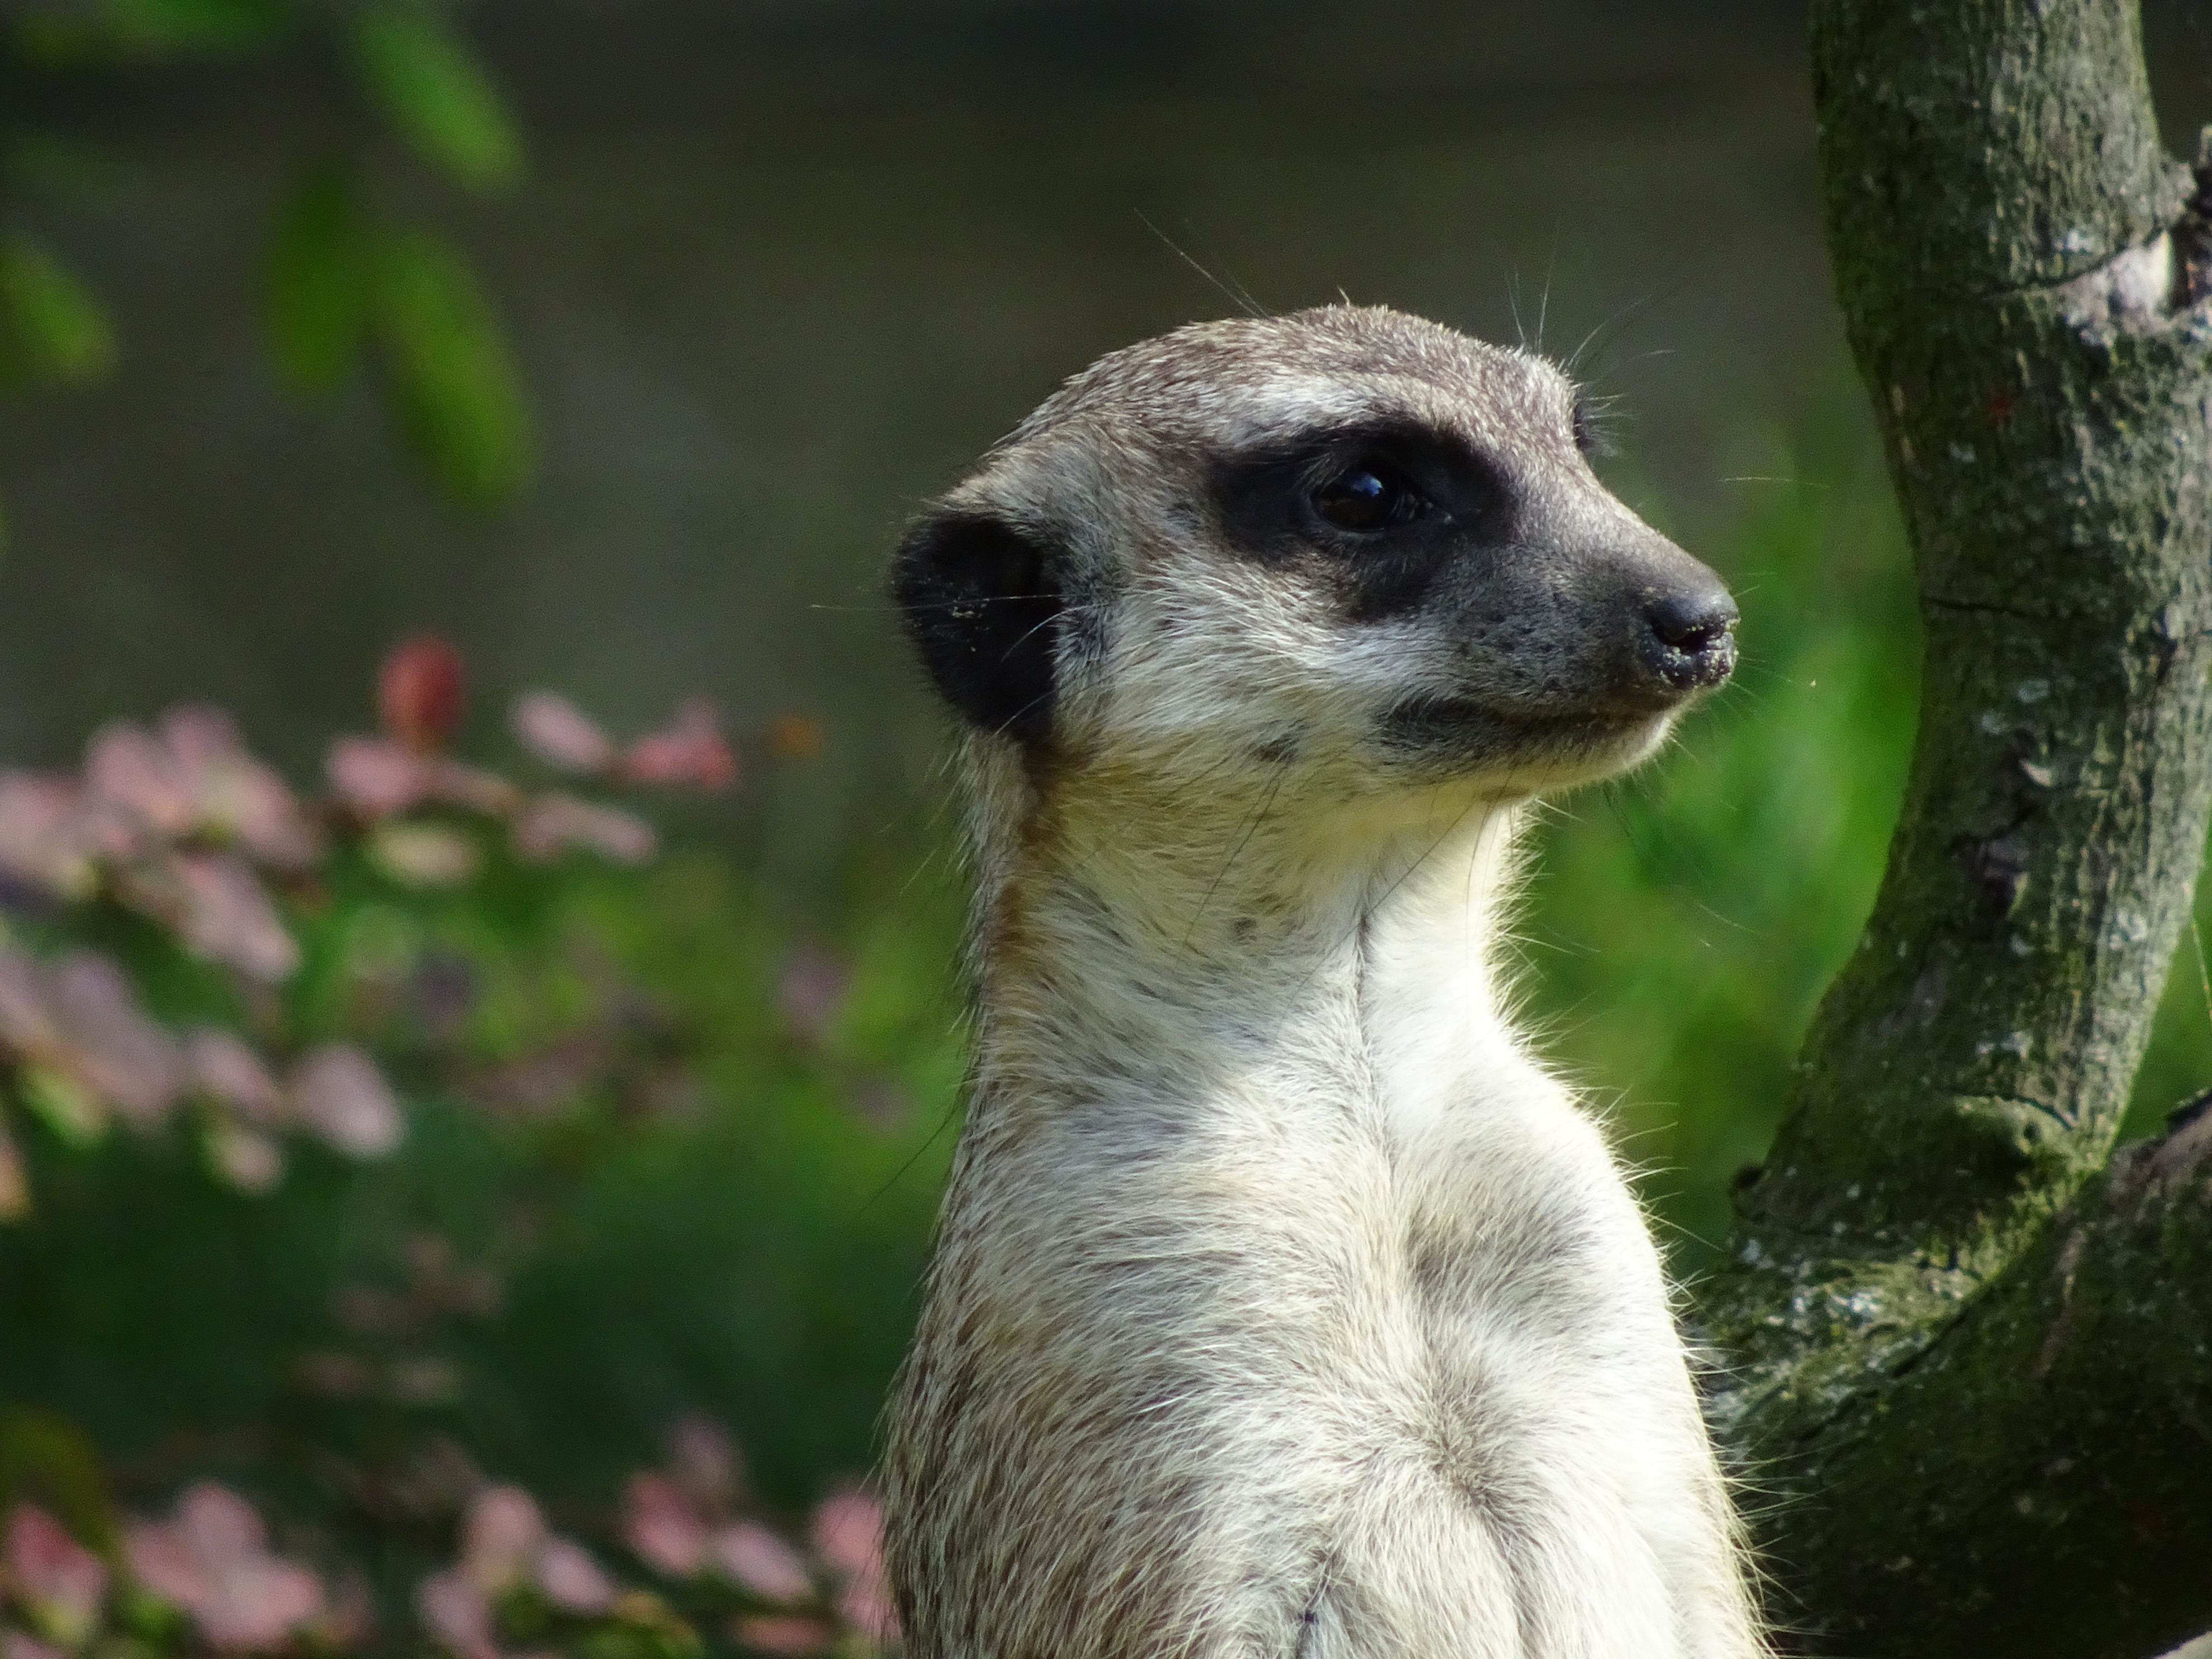
cute, wildlife, zoo, mammal, close, fauna, vertebrate, meerkat, curious, mongoose